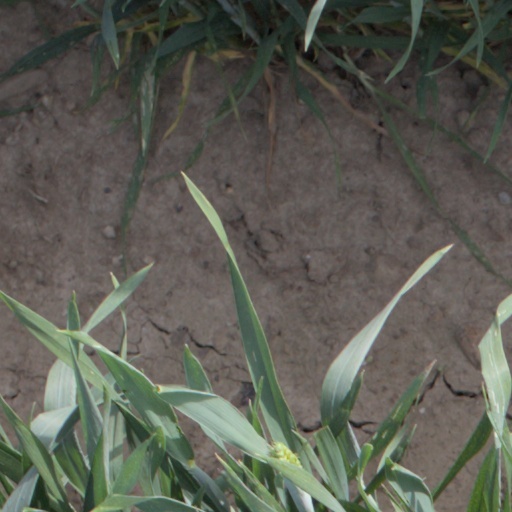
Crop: wheat